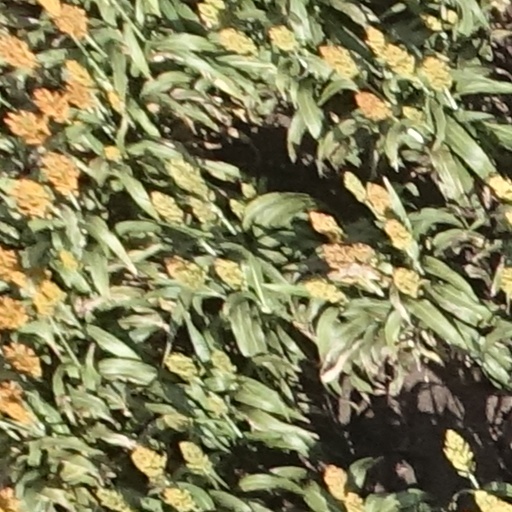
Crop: sorghum